Corgi Toys

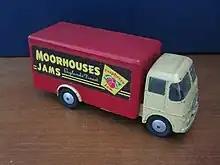
ERF van with Moorhouses advertisements

By 1959 the M1, the UK's first motorway, had opened to the public and this prompted the introduction of a new breed of powerful police vehicle able to carry a large payload. The Ford Zephyr Motorway Patrol Car (419) was introduced in August 1960 and was finished in white with a plastic aerial fitted to the front wing, a blue light attached to the roof, a 'Police' decal on the bonnet and a vac-formed interior detailing rescue equipment in the luggage compartment and in June 1962 the Oldsmobile Super 88 County Sheriff car (237) was added to the range. Painted black and white it featured a red light fitted to the roof and 'County Sheriff' stickers on the doors. This model became the company's first million seller. The Superior Ambulance on Cadillac Chassis (437) introduced in October 1962 was from the latest generation of models and featured red and white paintwork, a working battery operated flashing light on the roof and four trans-o-lite fibre optic lights in each corner of the roof that flashed in unison with the main bulb. This model was re-issued in blue and white in 1966. In January 1963 the existing Chevrolet Impala was introduced as a Fire Chief car (439), painted red with a light on the roof, crests decals on the doors and a 'Fire Chief' transfer on the bonnet, and was also updated with a red and white finish in 1966. In June 1963 the Commer Police Van (464) was released, painted blue with a battery operated flashing light on the roof, barred side windows and 'County Police' transfers along the sides, and this model was also updated in 1967. An ambulance version (463) painted white was issued in February 1964.